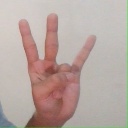
अक्षर: क्ष